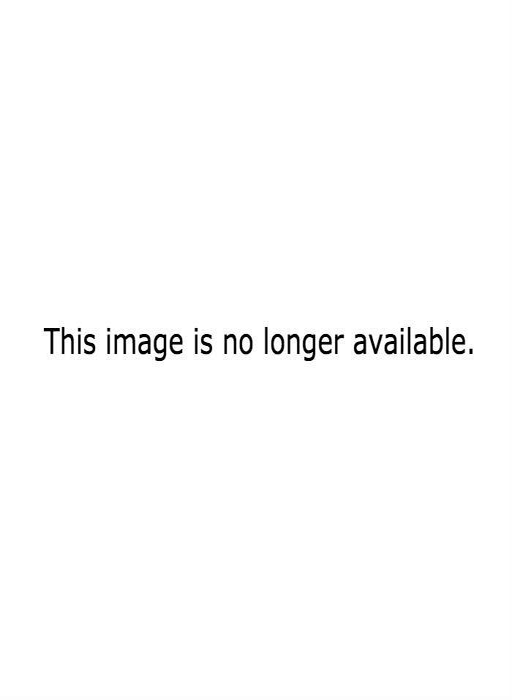
why it 's awesome : designed by architect i.m. person , this building was designated by organisation founder for education and research related to strengthening relations with the region .